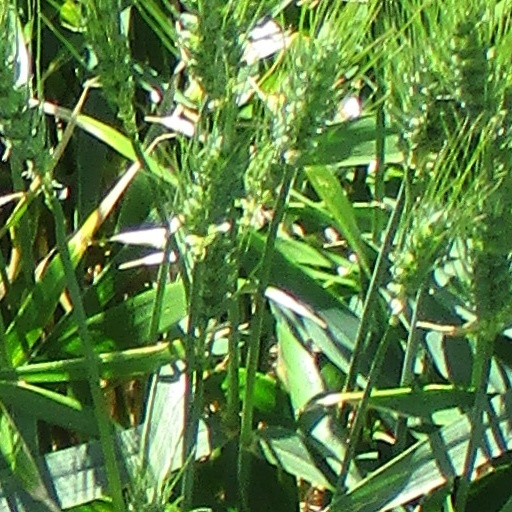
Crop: wheat